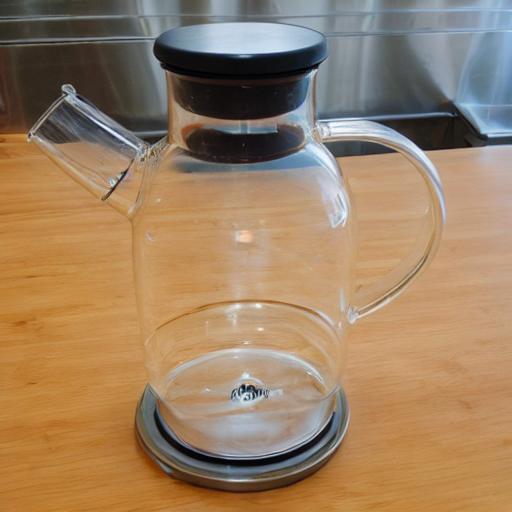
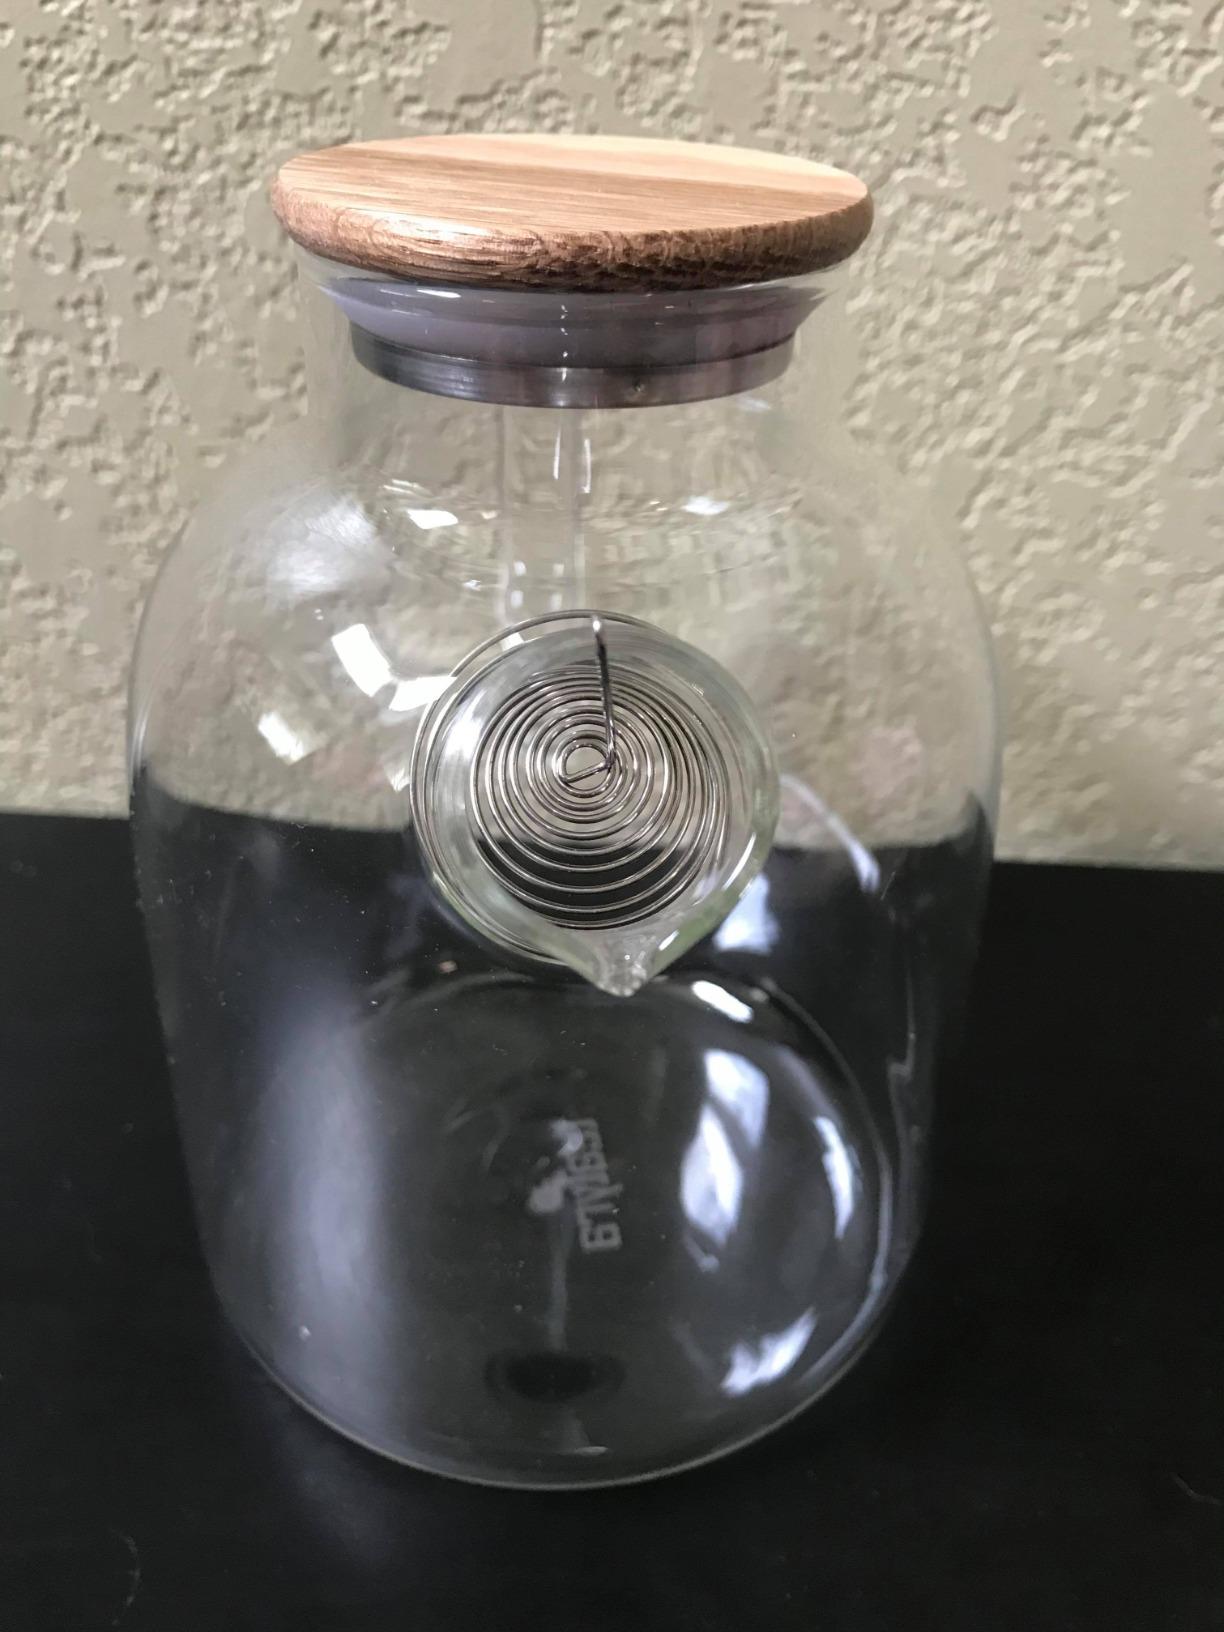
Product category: items_kettle
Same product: no